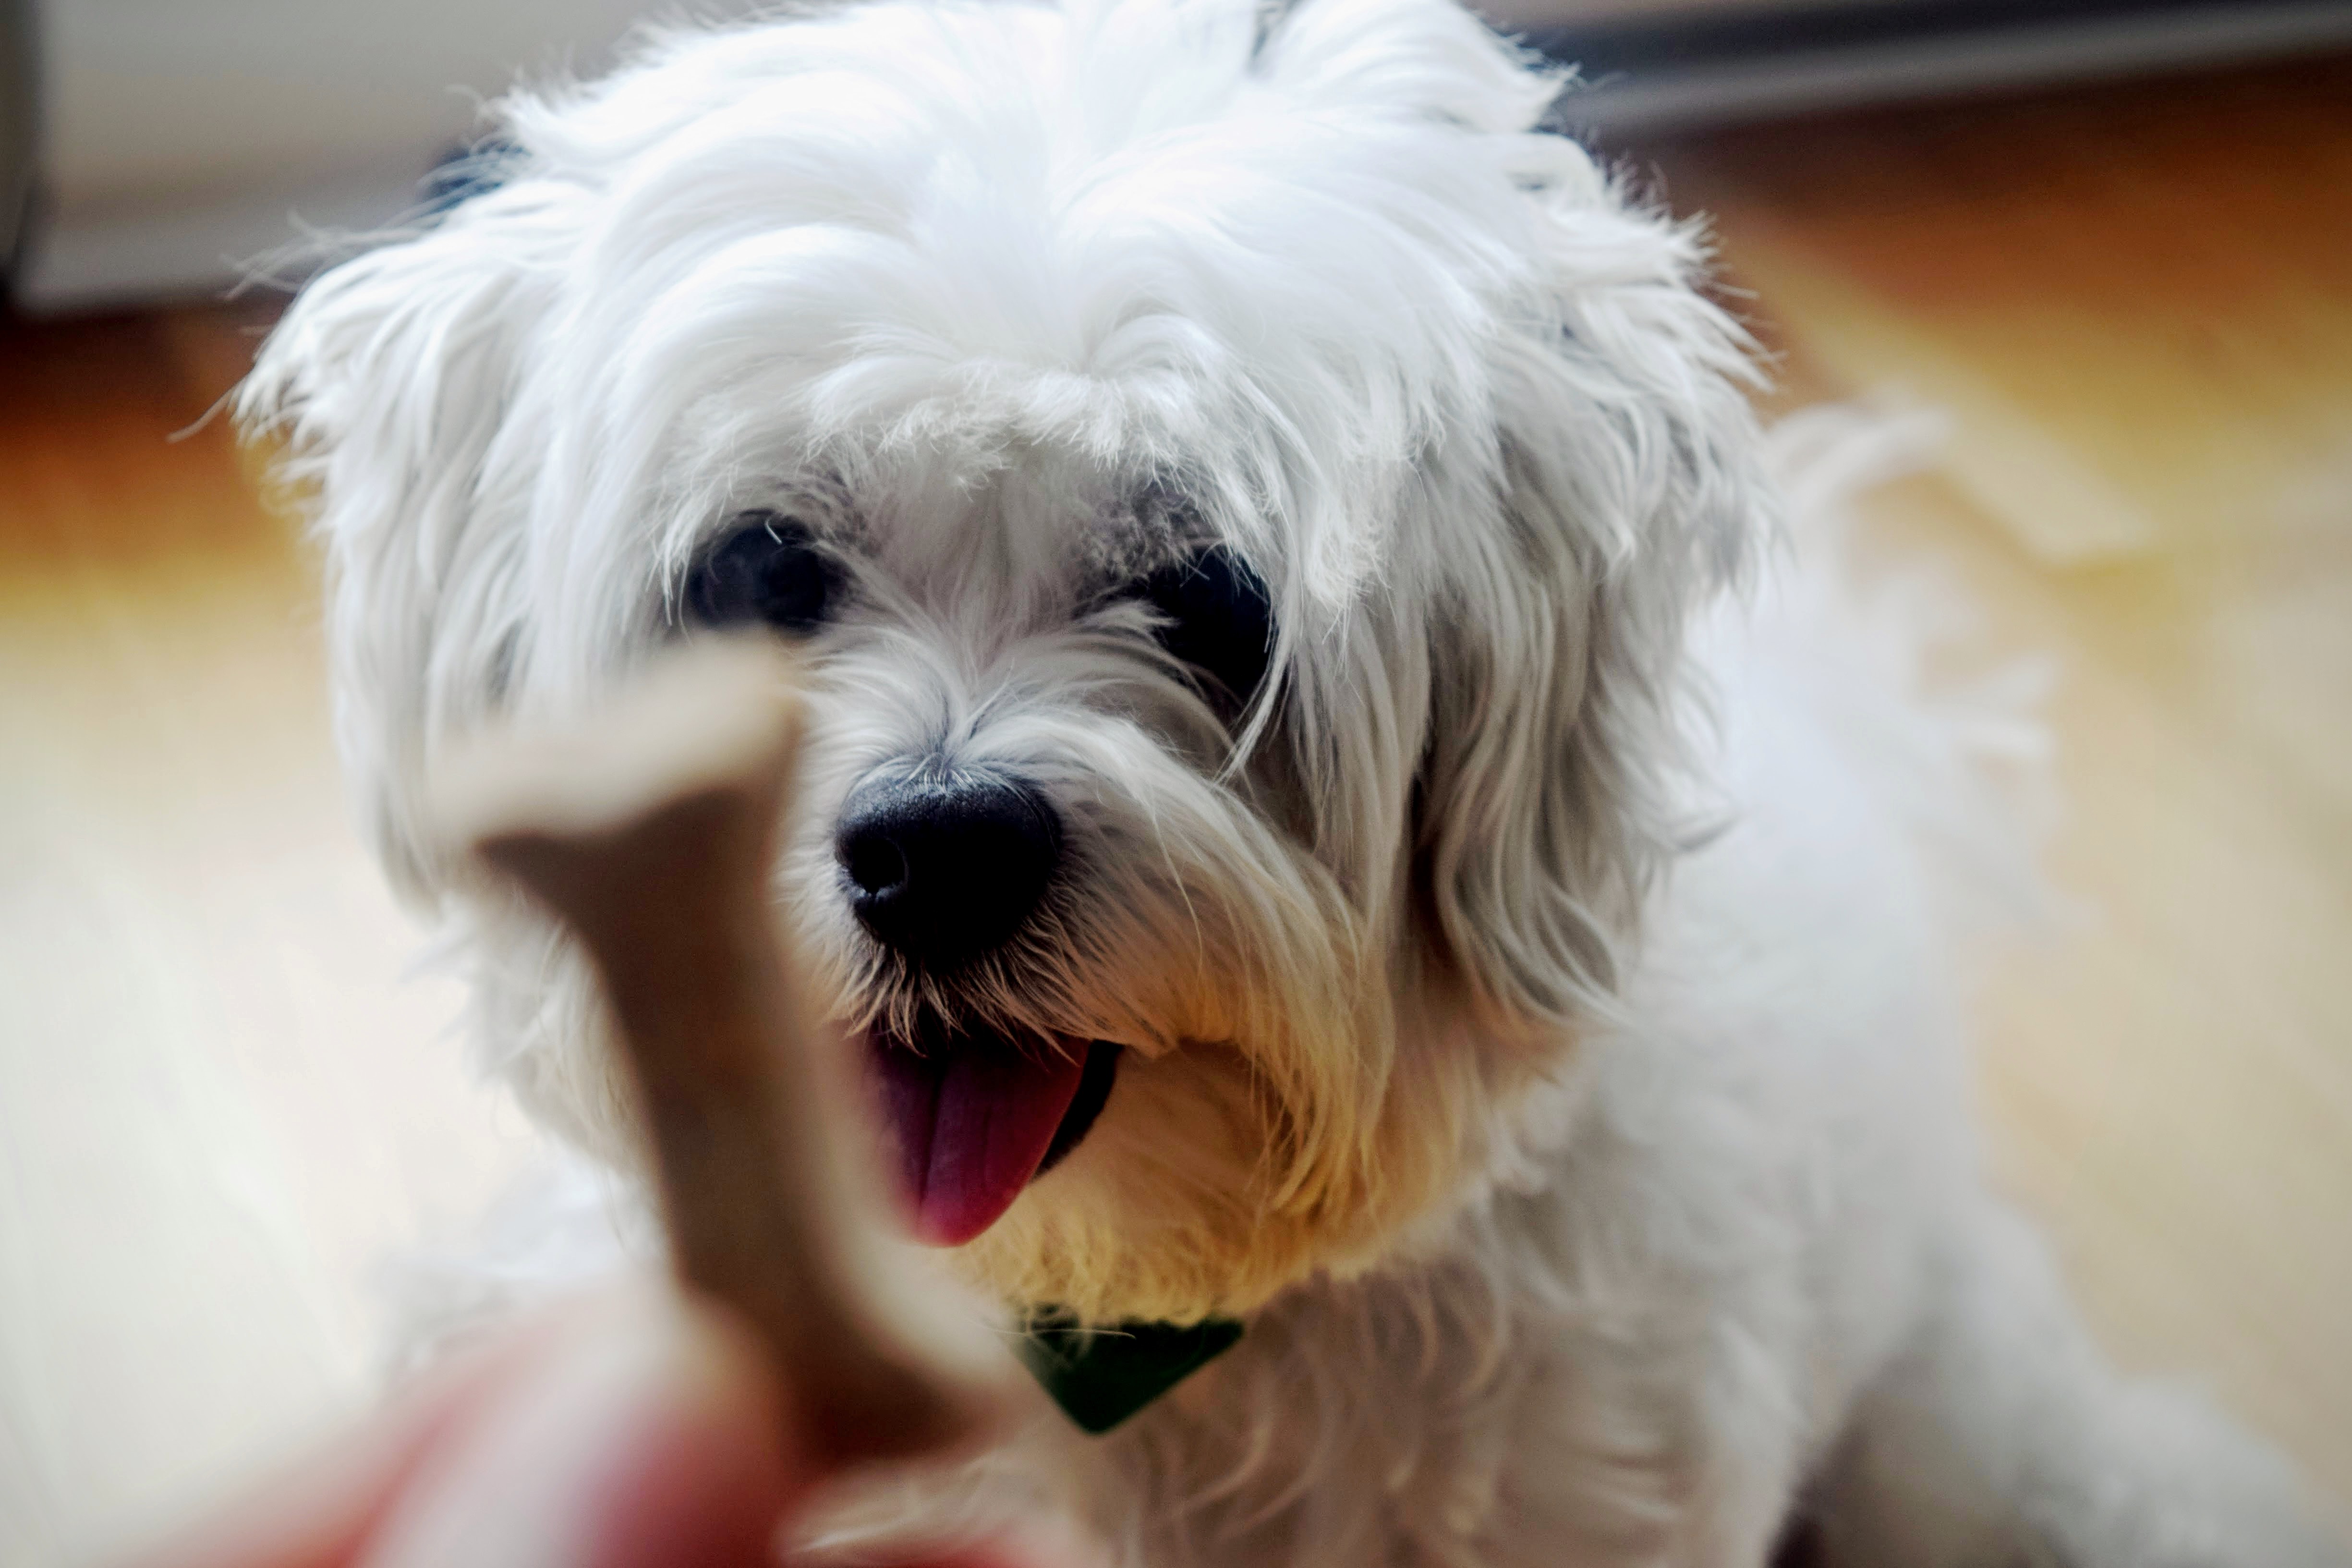
white, puppy, dog, animal, pet, mammal, vertebrate, dog breed, lhasa apso, maltese, bichon, shih tzu, bichon frise, tibetan terrier, bolognese, coton de tulear, havanese, dog like mammal, schnoodle, dandie dinmont terrier, dog crossbreeds, morkie, cavachon, bolonka, poodle crossbreed, lowchen